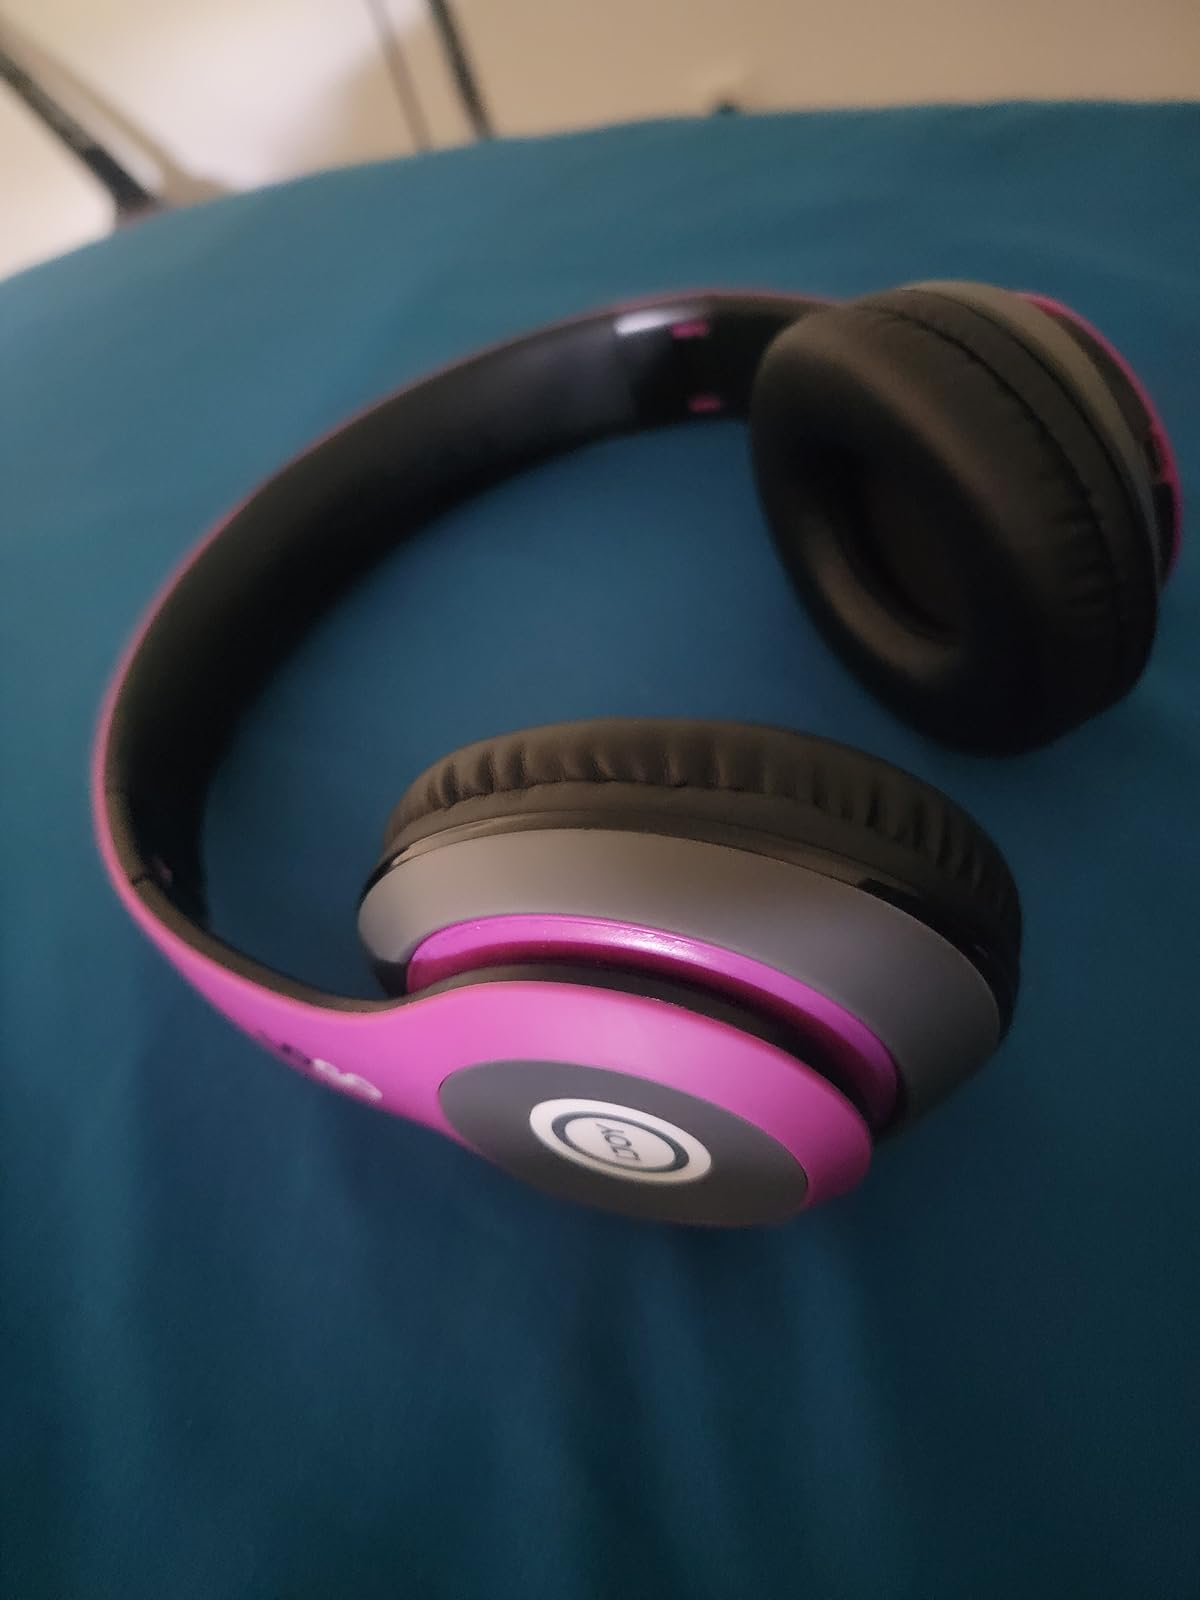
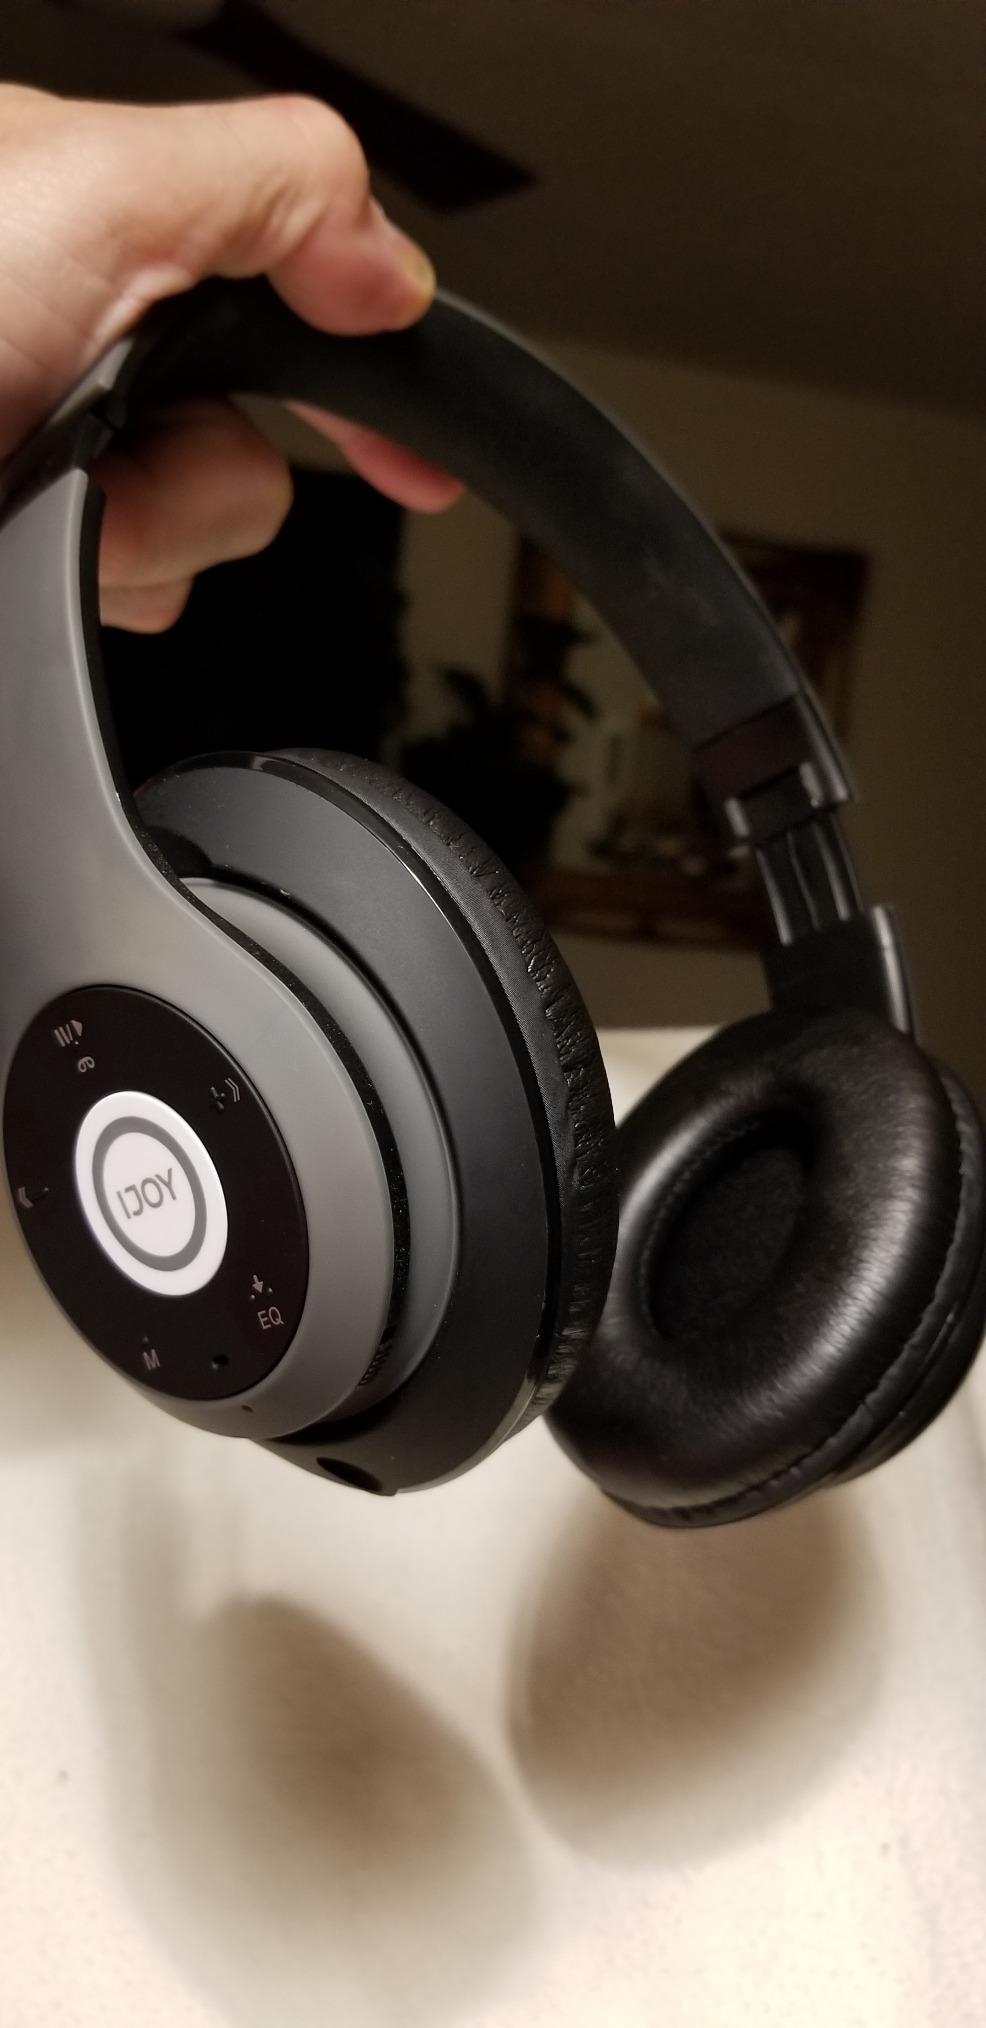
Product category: headphones
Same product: no